Succession of the Roman Empire

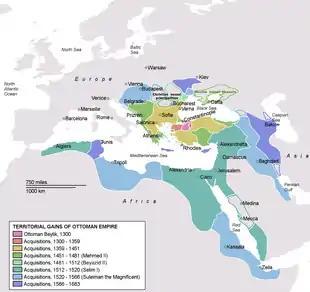
The Ottoman Empire at its greatest extent, under Sultan Mehmed IV

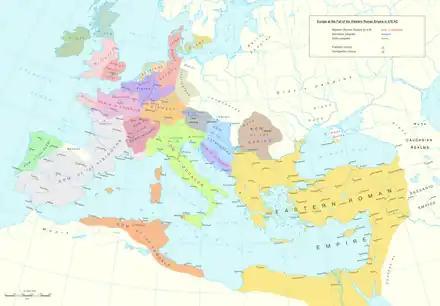
Peak fragmentation in the West, 476 CE

After the conquest of Constantinople in 1453, Mehmed II declared himself Roman Emperor: "Kayser-i Rum", literally "Caesar of the Romans", the standard title for earlier Byzantine Emperors in Arab, Persian and Turkish lands. In 1454, he ceremonially established Gennadius Scholarius, a staunch antagonist of Catholicism and of the Sultan's European enemies, as Ecumenical Patriarch of Constantinople and ethnarch ("milletbashi") of the Rum Millet, namely Greek Orthodox Christians within the Empire. In turn, Gennadius endorsed Mehmed's claim of Imperial succession.